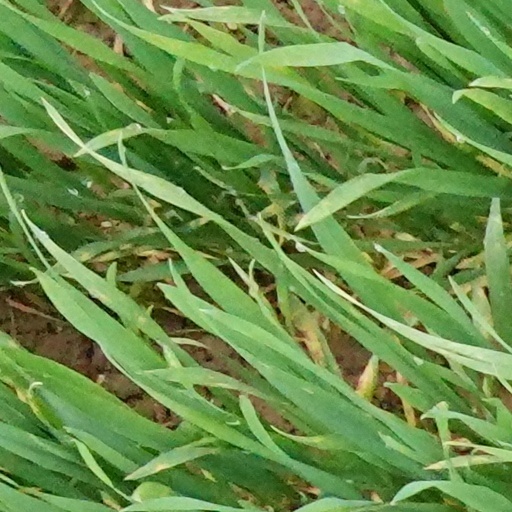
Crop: wheat